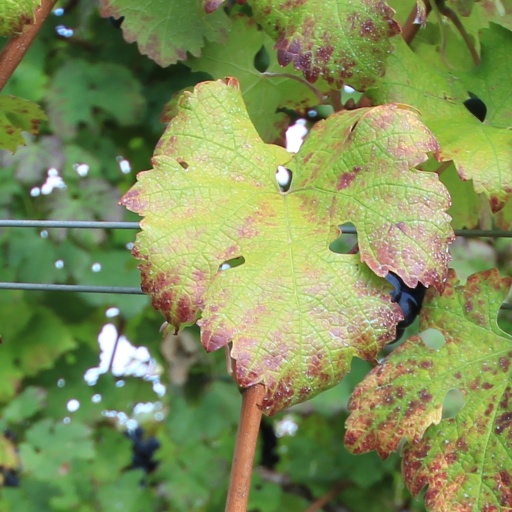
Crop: grape